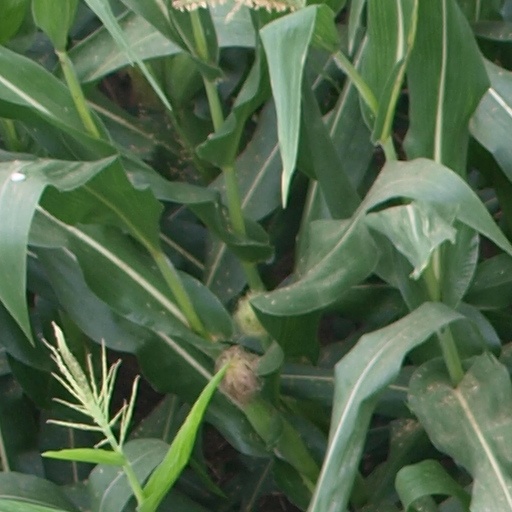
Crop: maize; corn